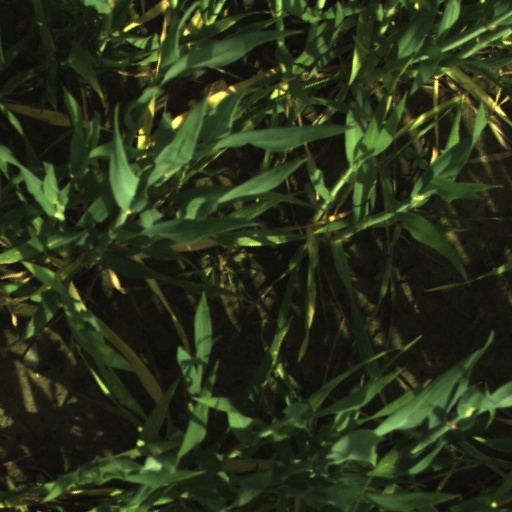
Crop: wheat